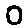
Label: 0